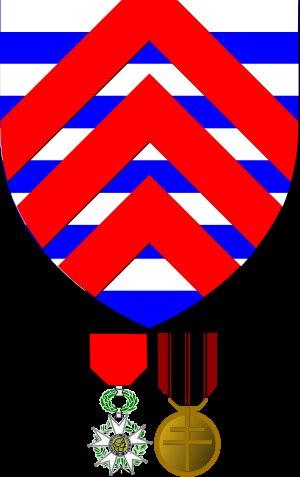
Bernard de La Rochefoucauld, né en 1901 et mort en déportation en 1944, est un membre de la Résistance française. Il était ingénieur.